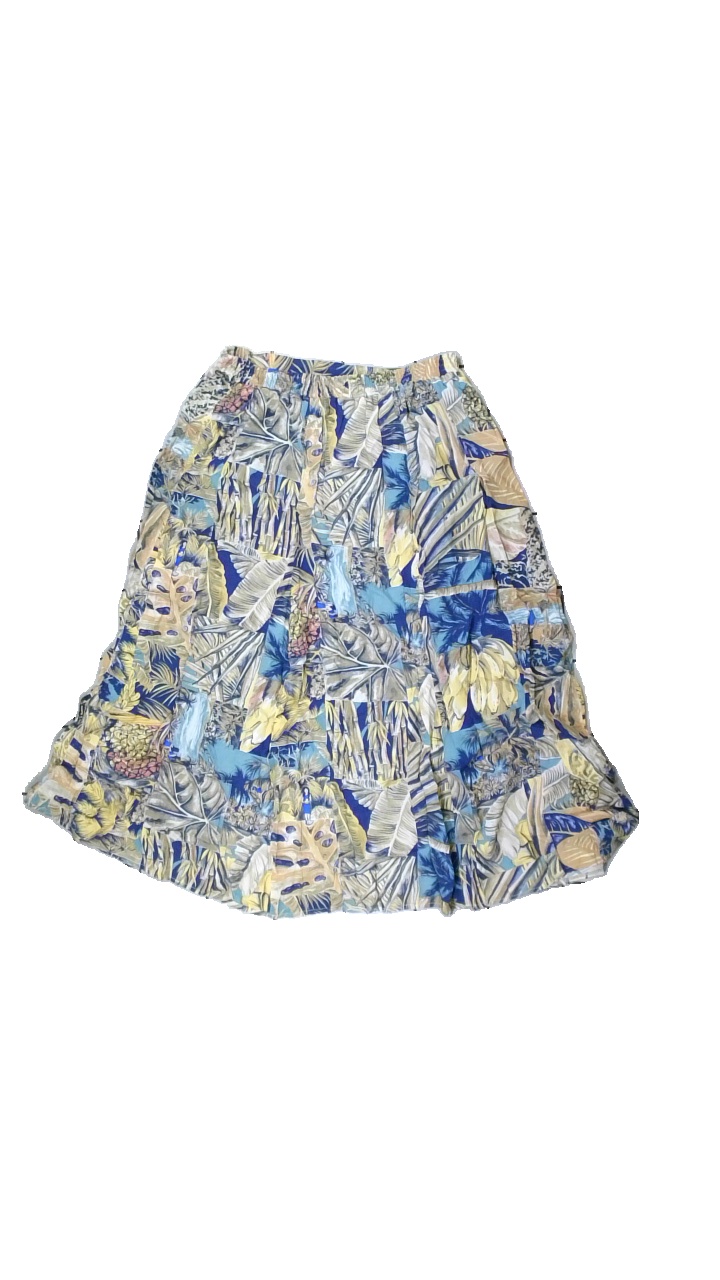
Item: Skirt (Ladies)
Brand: Missing
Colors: Blue, Yellow, Beige, Multicolor
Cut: Regular, Loose
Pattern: Floral print
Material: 100% viscose
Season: All
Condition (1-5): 3
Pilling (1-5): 4
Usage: Reuse
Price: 50-100